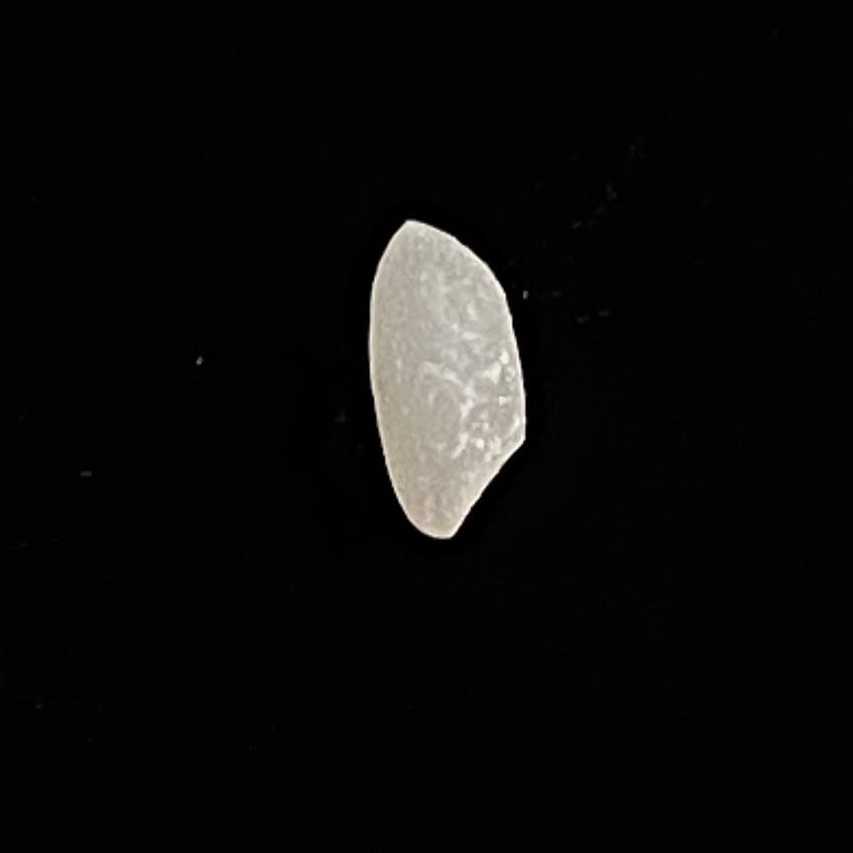
Rice variety: Chinigura_Polao